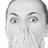
Emotion: surprise